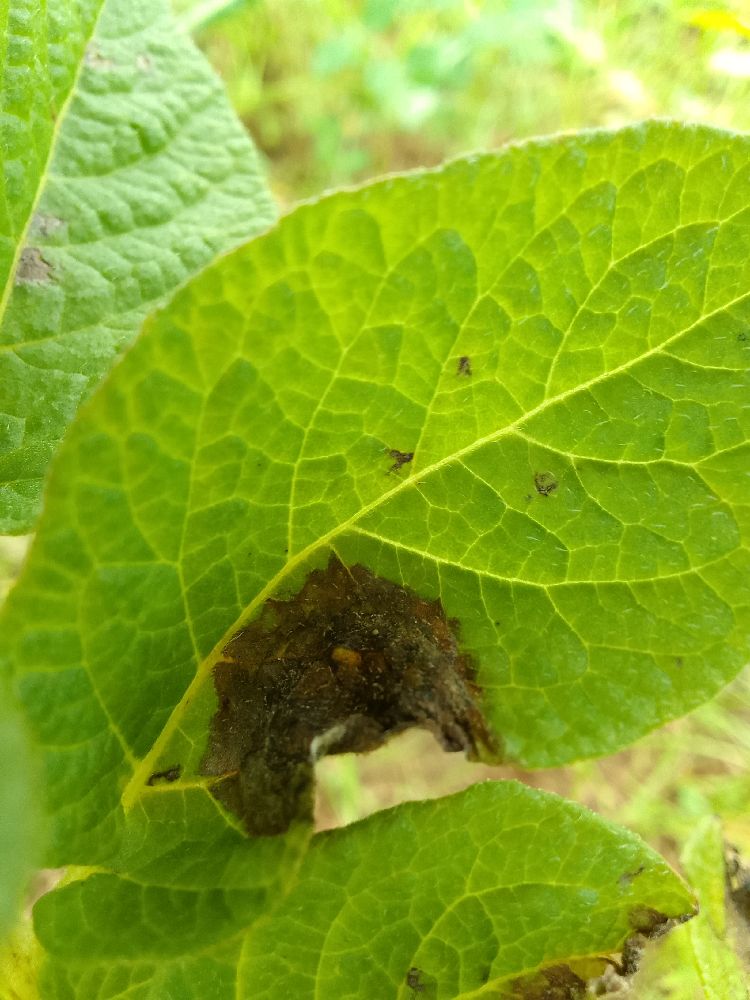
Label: Late blight